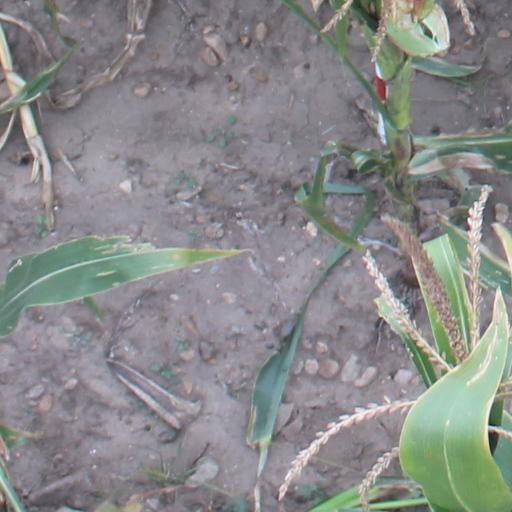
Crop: maize; corn